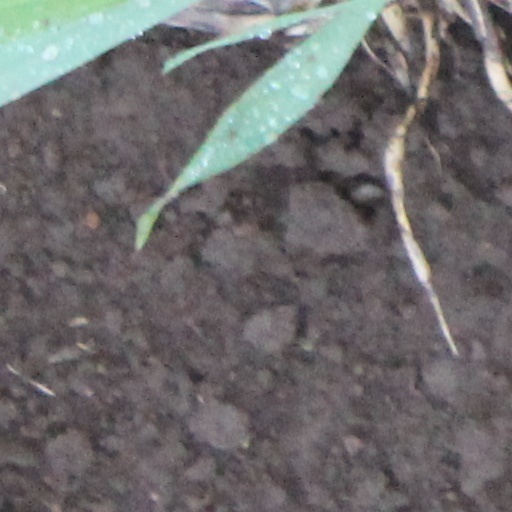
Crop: wheat